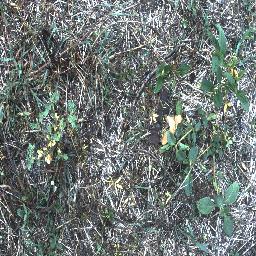
Label: negative